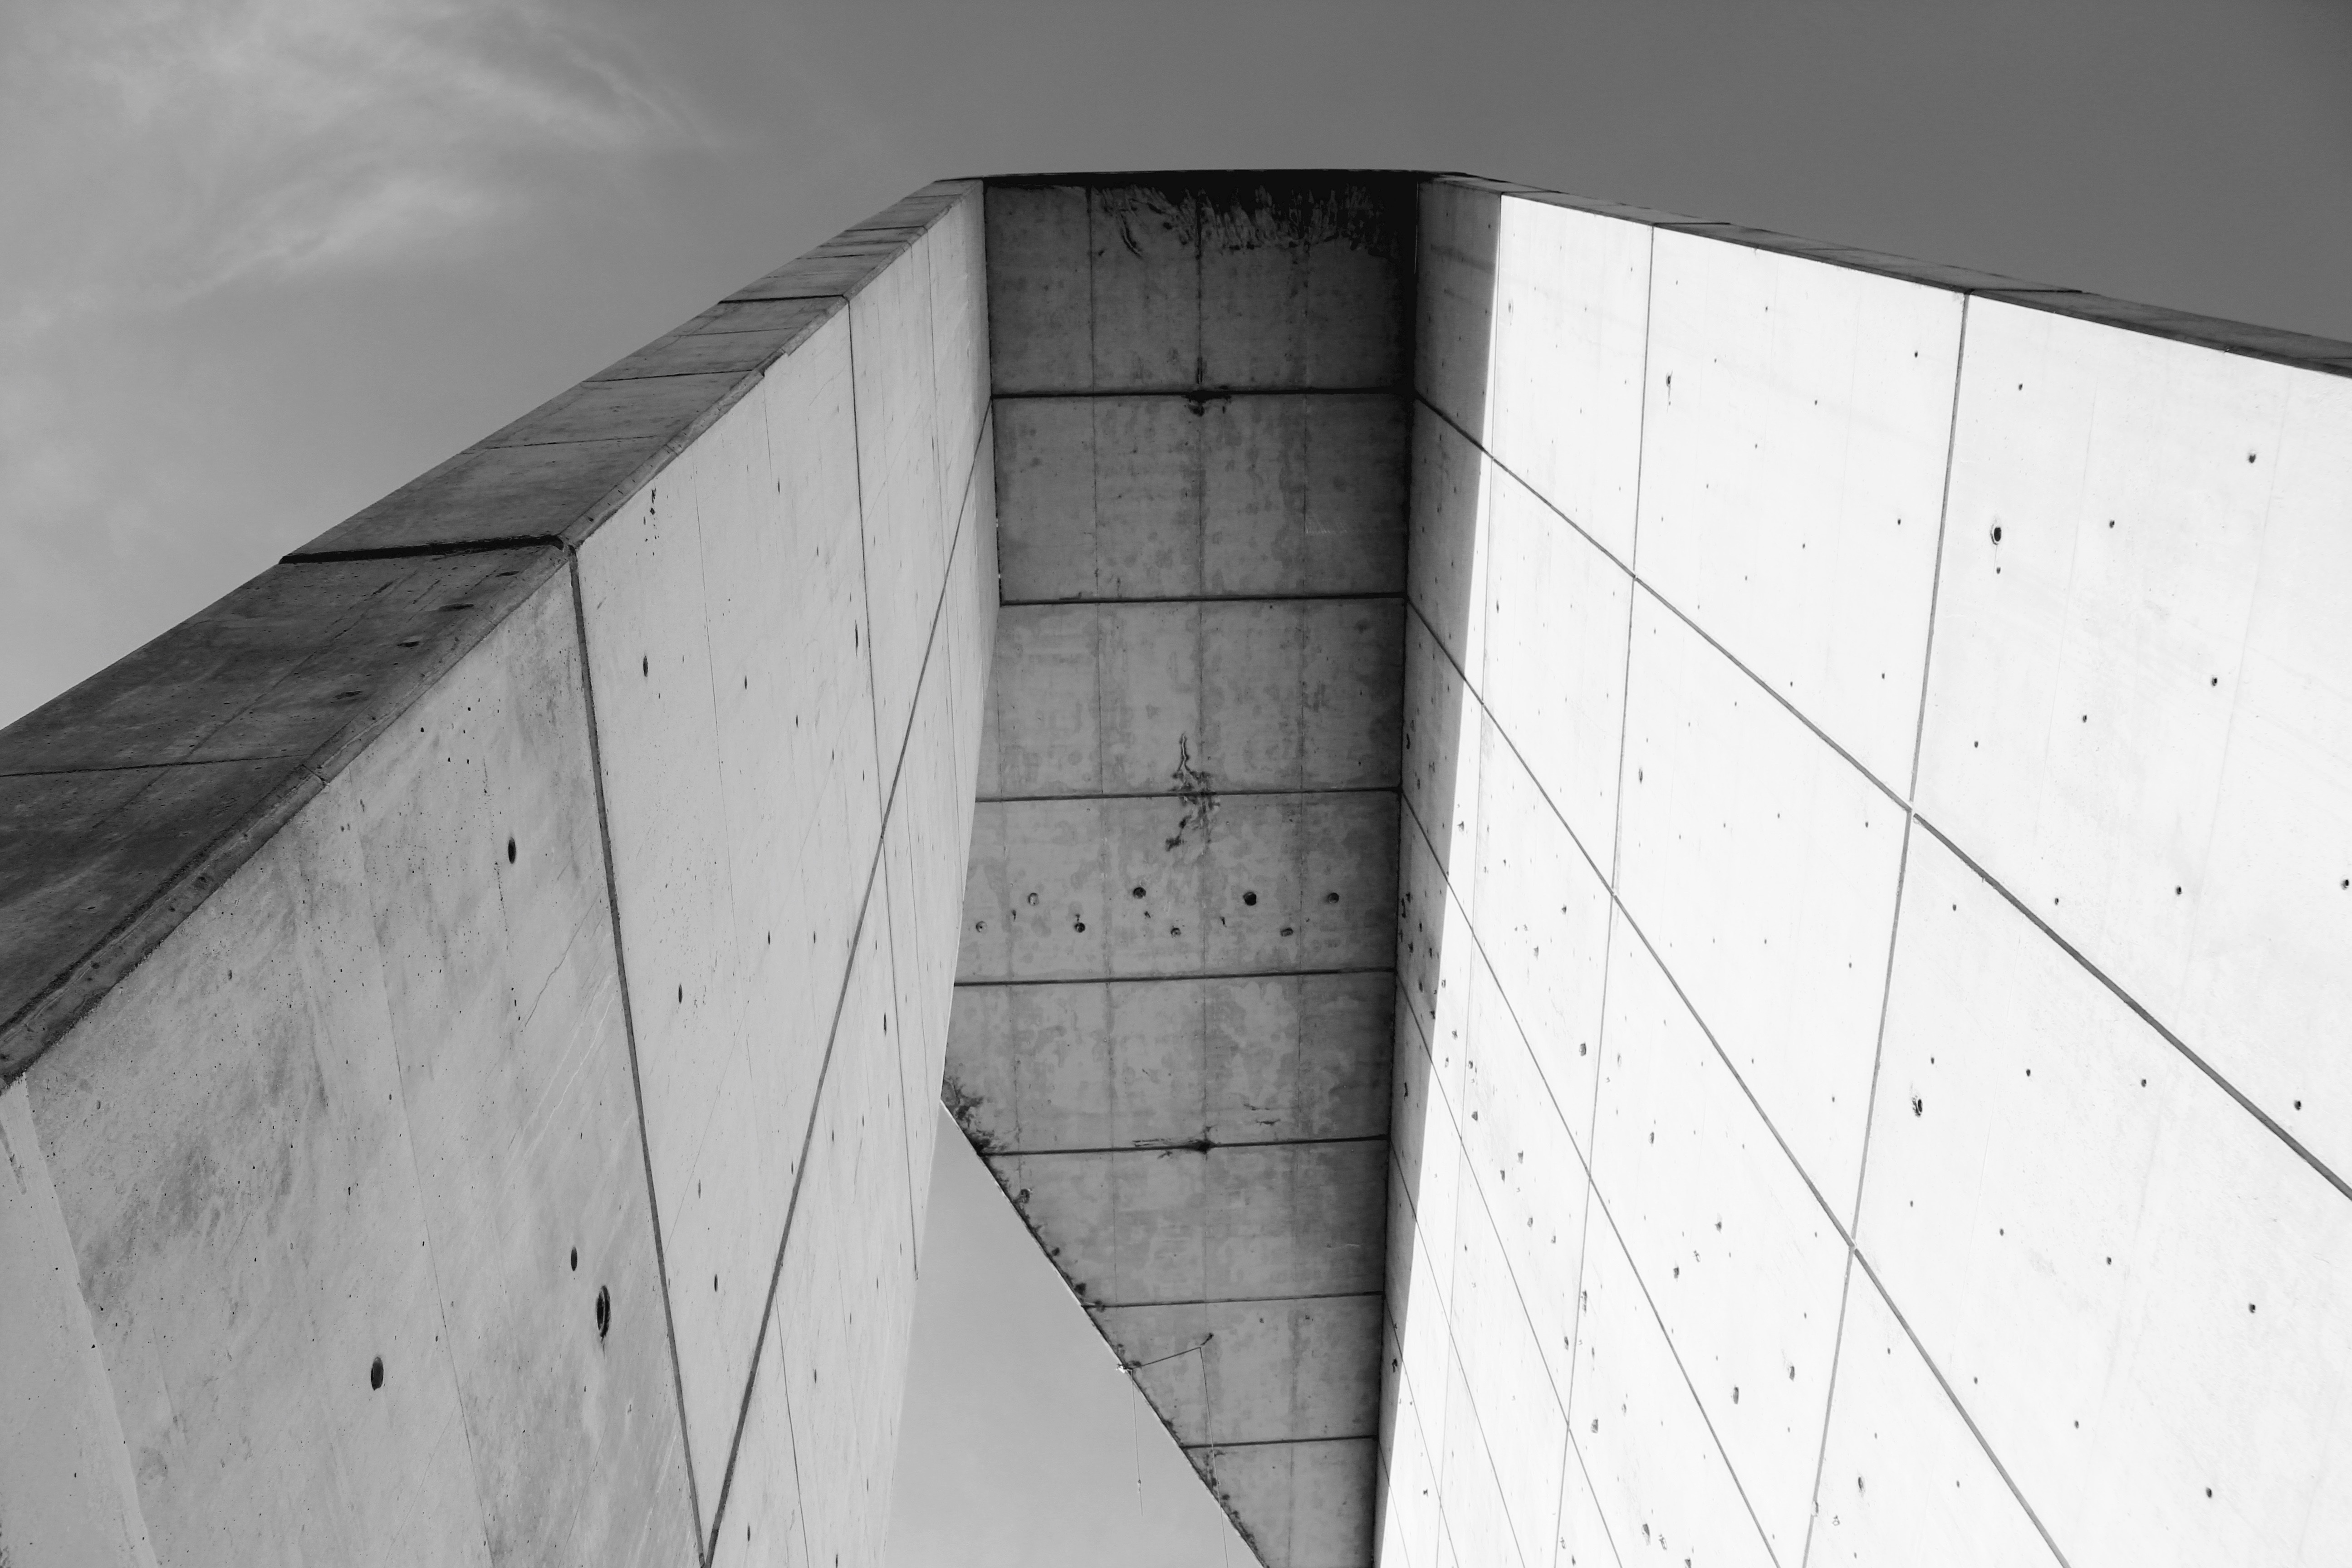
wing, black and white, architecture, wood, white, house, wall, line, facade, black, monochrome, design, symmetry, shape, monochrome photography